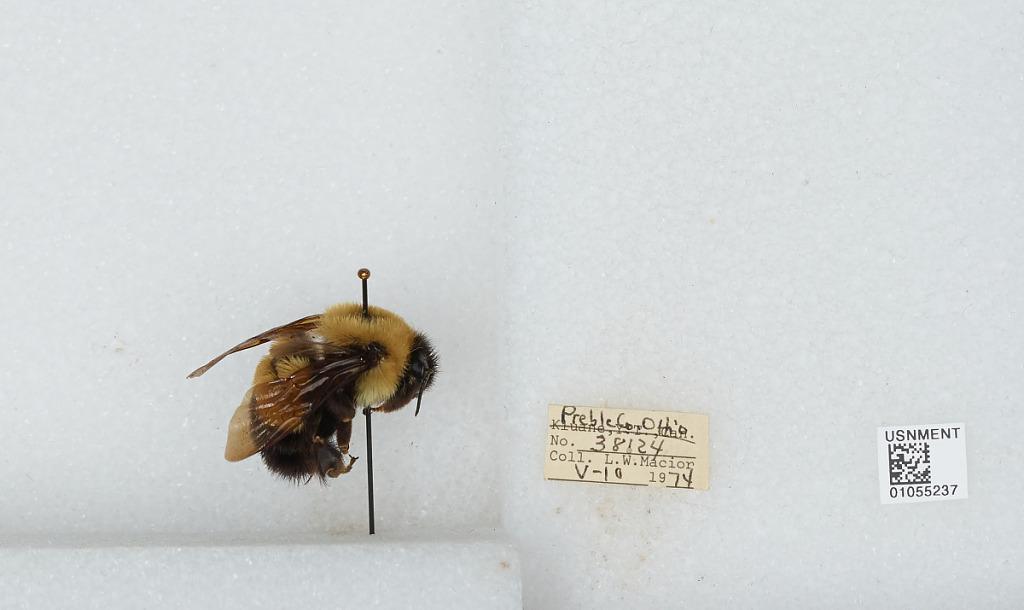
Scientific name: Bombus (Bombus) affinis Cresson
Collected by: L. Macior
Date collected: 1974-5-10
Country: United States
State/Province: Ohio
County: Preble
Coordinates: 39.7778, -84.6897